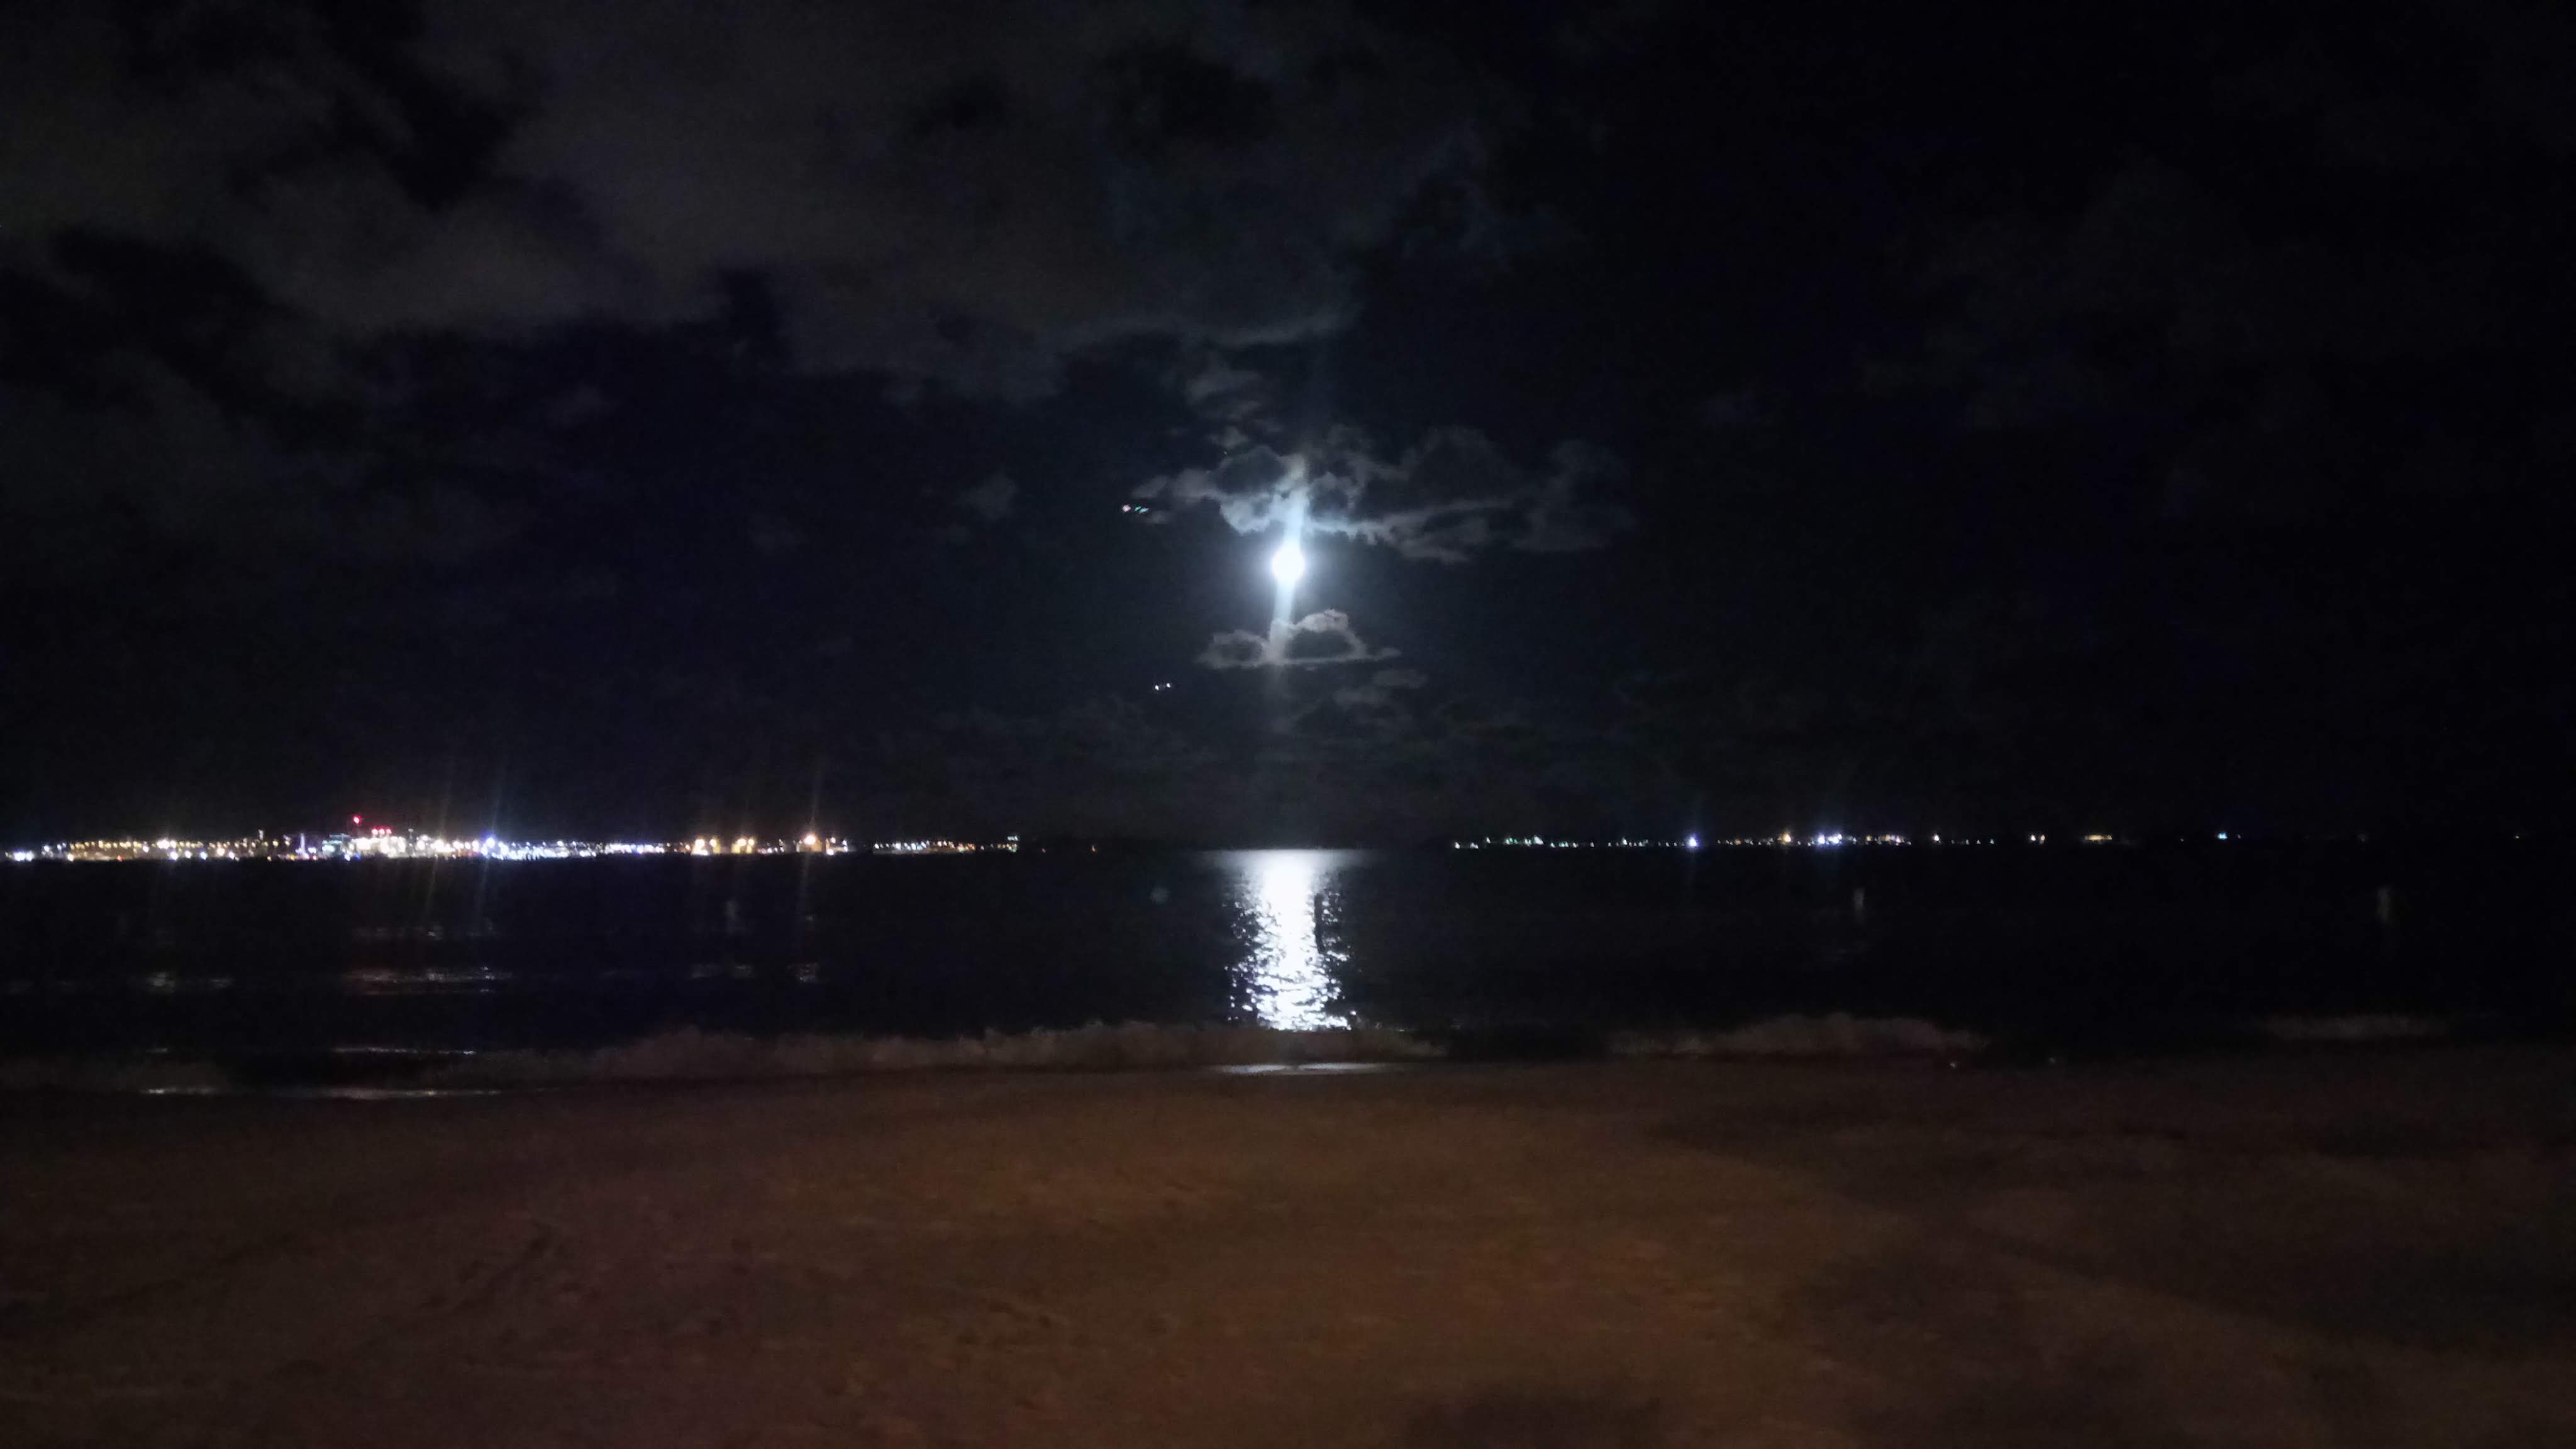
scenery, sky, night, light, darkness, water, cloud, midnight, atmosphere, celestial event, lighting, astronomical object, moonlight, reflection, horizon, calm, sea, river, space, evening, moon, landscape, lake, meteorological phenomenon, star, full moon, city